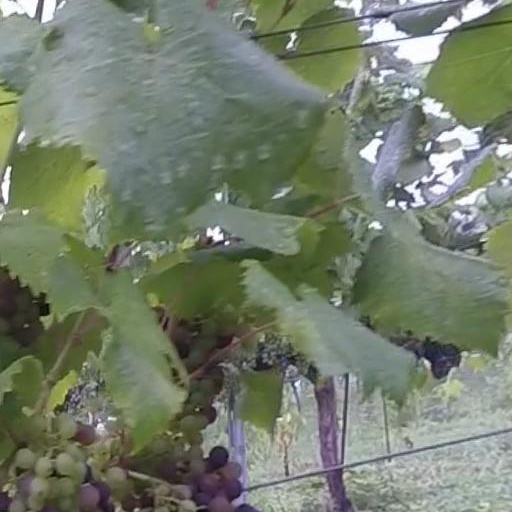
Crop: grape